Fishpond Wood and Beverley Meads

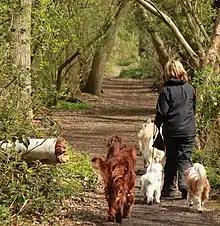
Fishpond Wood

Fishpond Wood and Beverley Meads is a 5.8 hectare local nature reserve adjacent to Wimbledon Common in the London Borough of Merton. It is owned and managed by Merton Council.